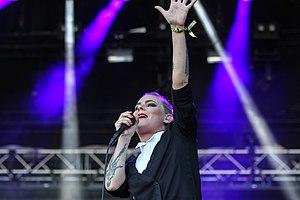
Maja Ivarsson ou sous le nom de naissance de Maja Hänna Maria Ivarsson est la chanteuse et compositrice du groupe The Sounds depuis plus de dix ans. Elle est également chanteuse du groupe Crew of Me&You. Elle a un grand frère qui a dix ans de plus qu'elle et deux petites sœurs qui ont un ans et deux de moins qu'elle. Elle joue de la guitare électrique depuis l'âge de quatorze ans.